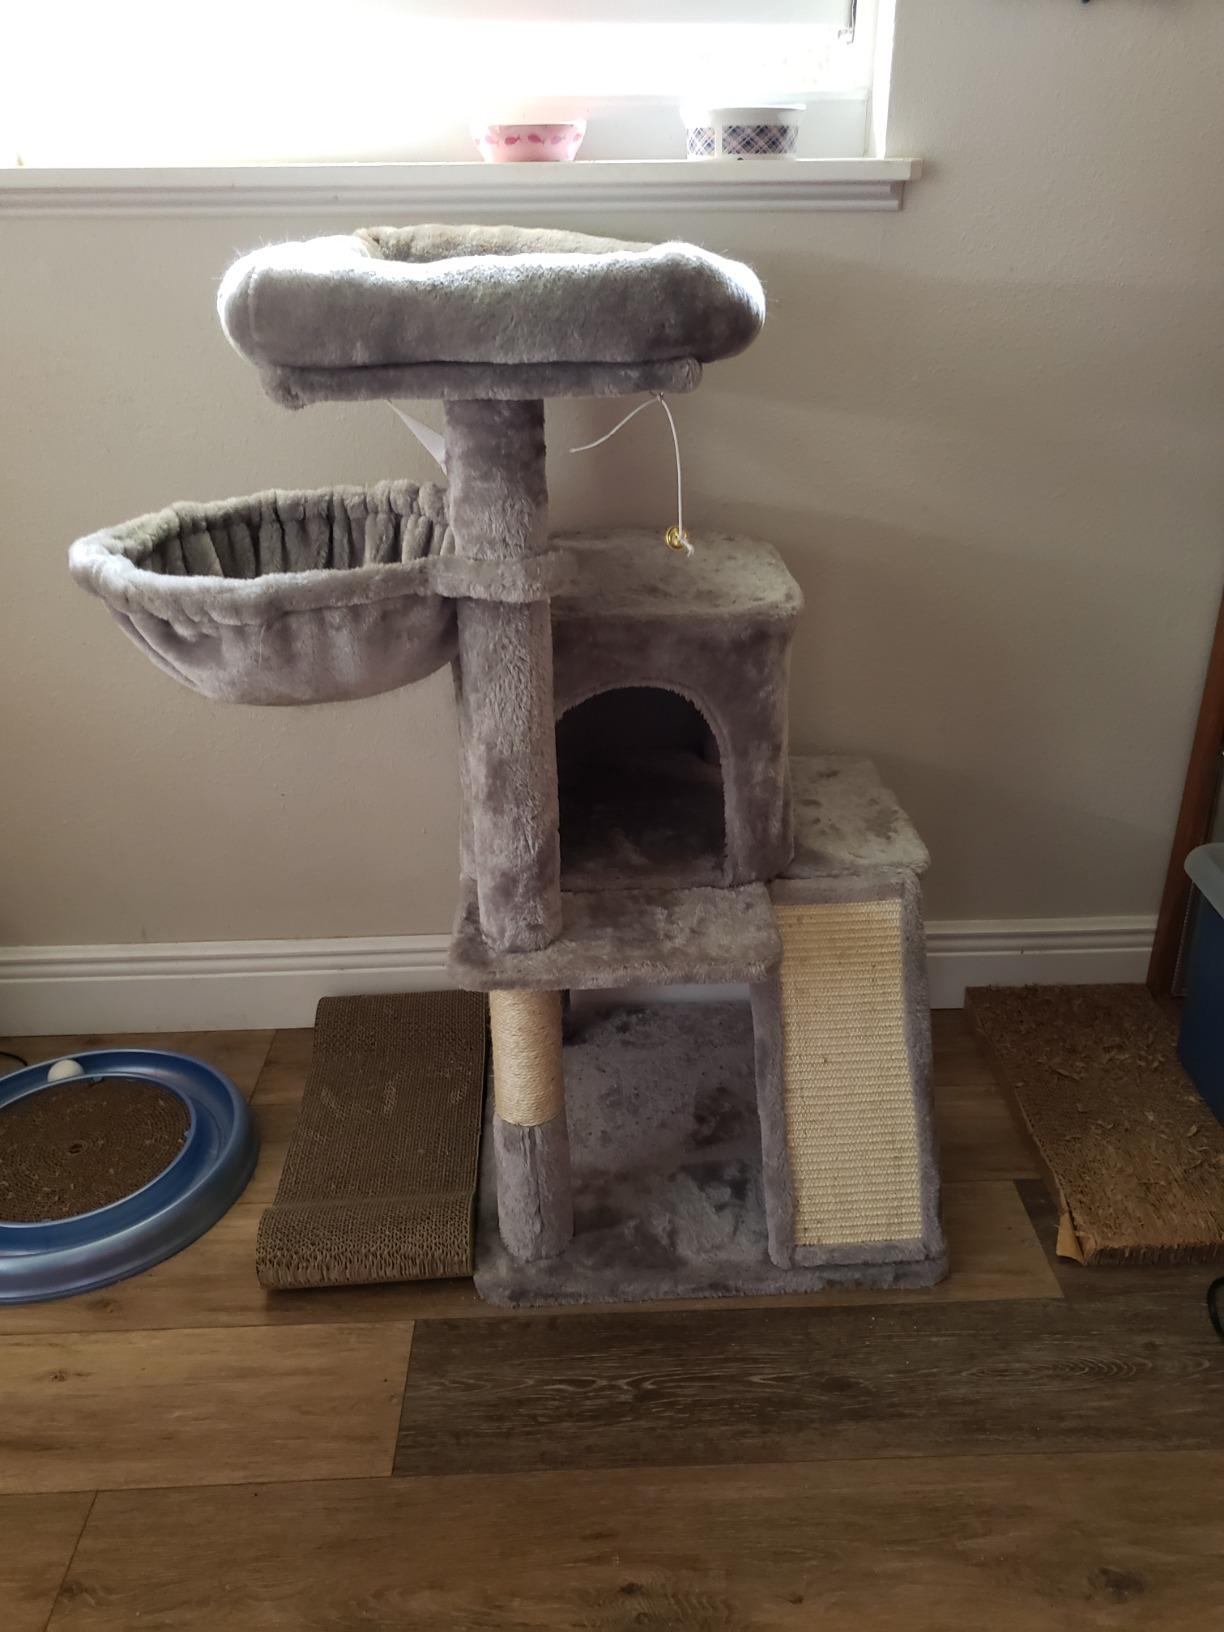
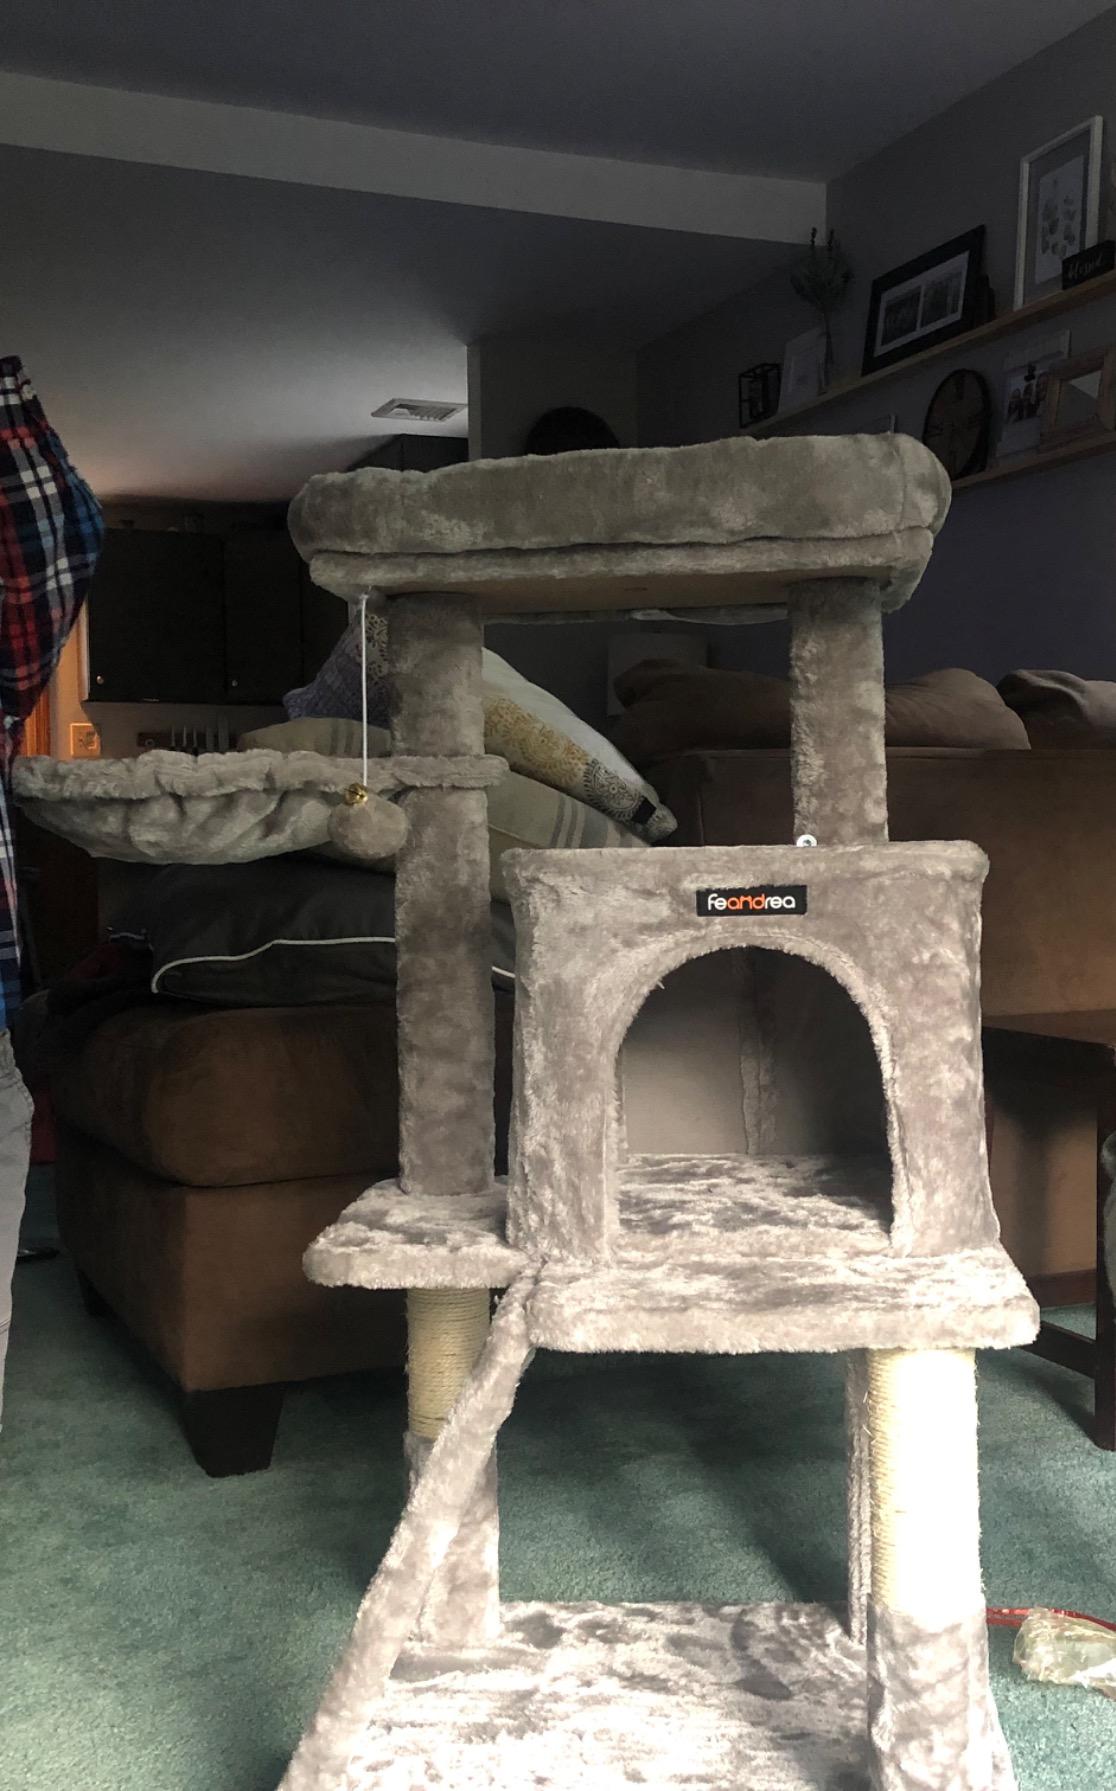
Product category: items_cat tree
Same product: yes